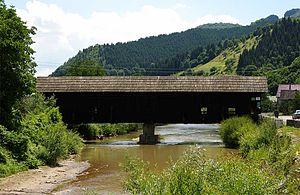
Coșbuc est une commune de plus de deux mille habitants, située au nord de la Roumanie, en Transylvanie dans le județ de Bistrița-Năsăud.
Cette liste de ponts de Roumanie présente les ponts remarquables de Roumanie, tant par leurs caractéristiques dimensionnelles, que par leur intérêt architectural ou historique.
La rivière Sălăuța est une rivière ayant sa source en Transylvanie au nord-ouest de la Roumanie et se jetant dans la rivière Someș.